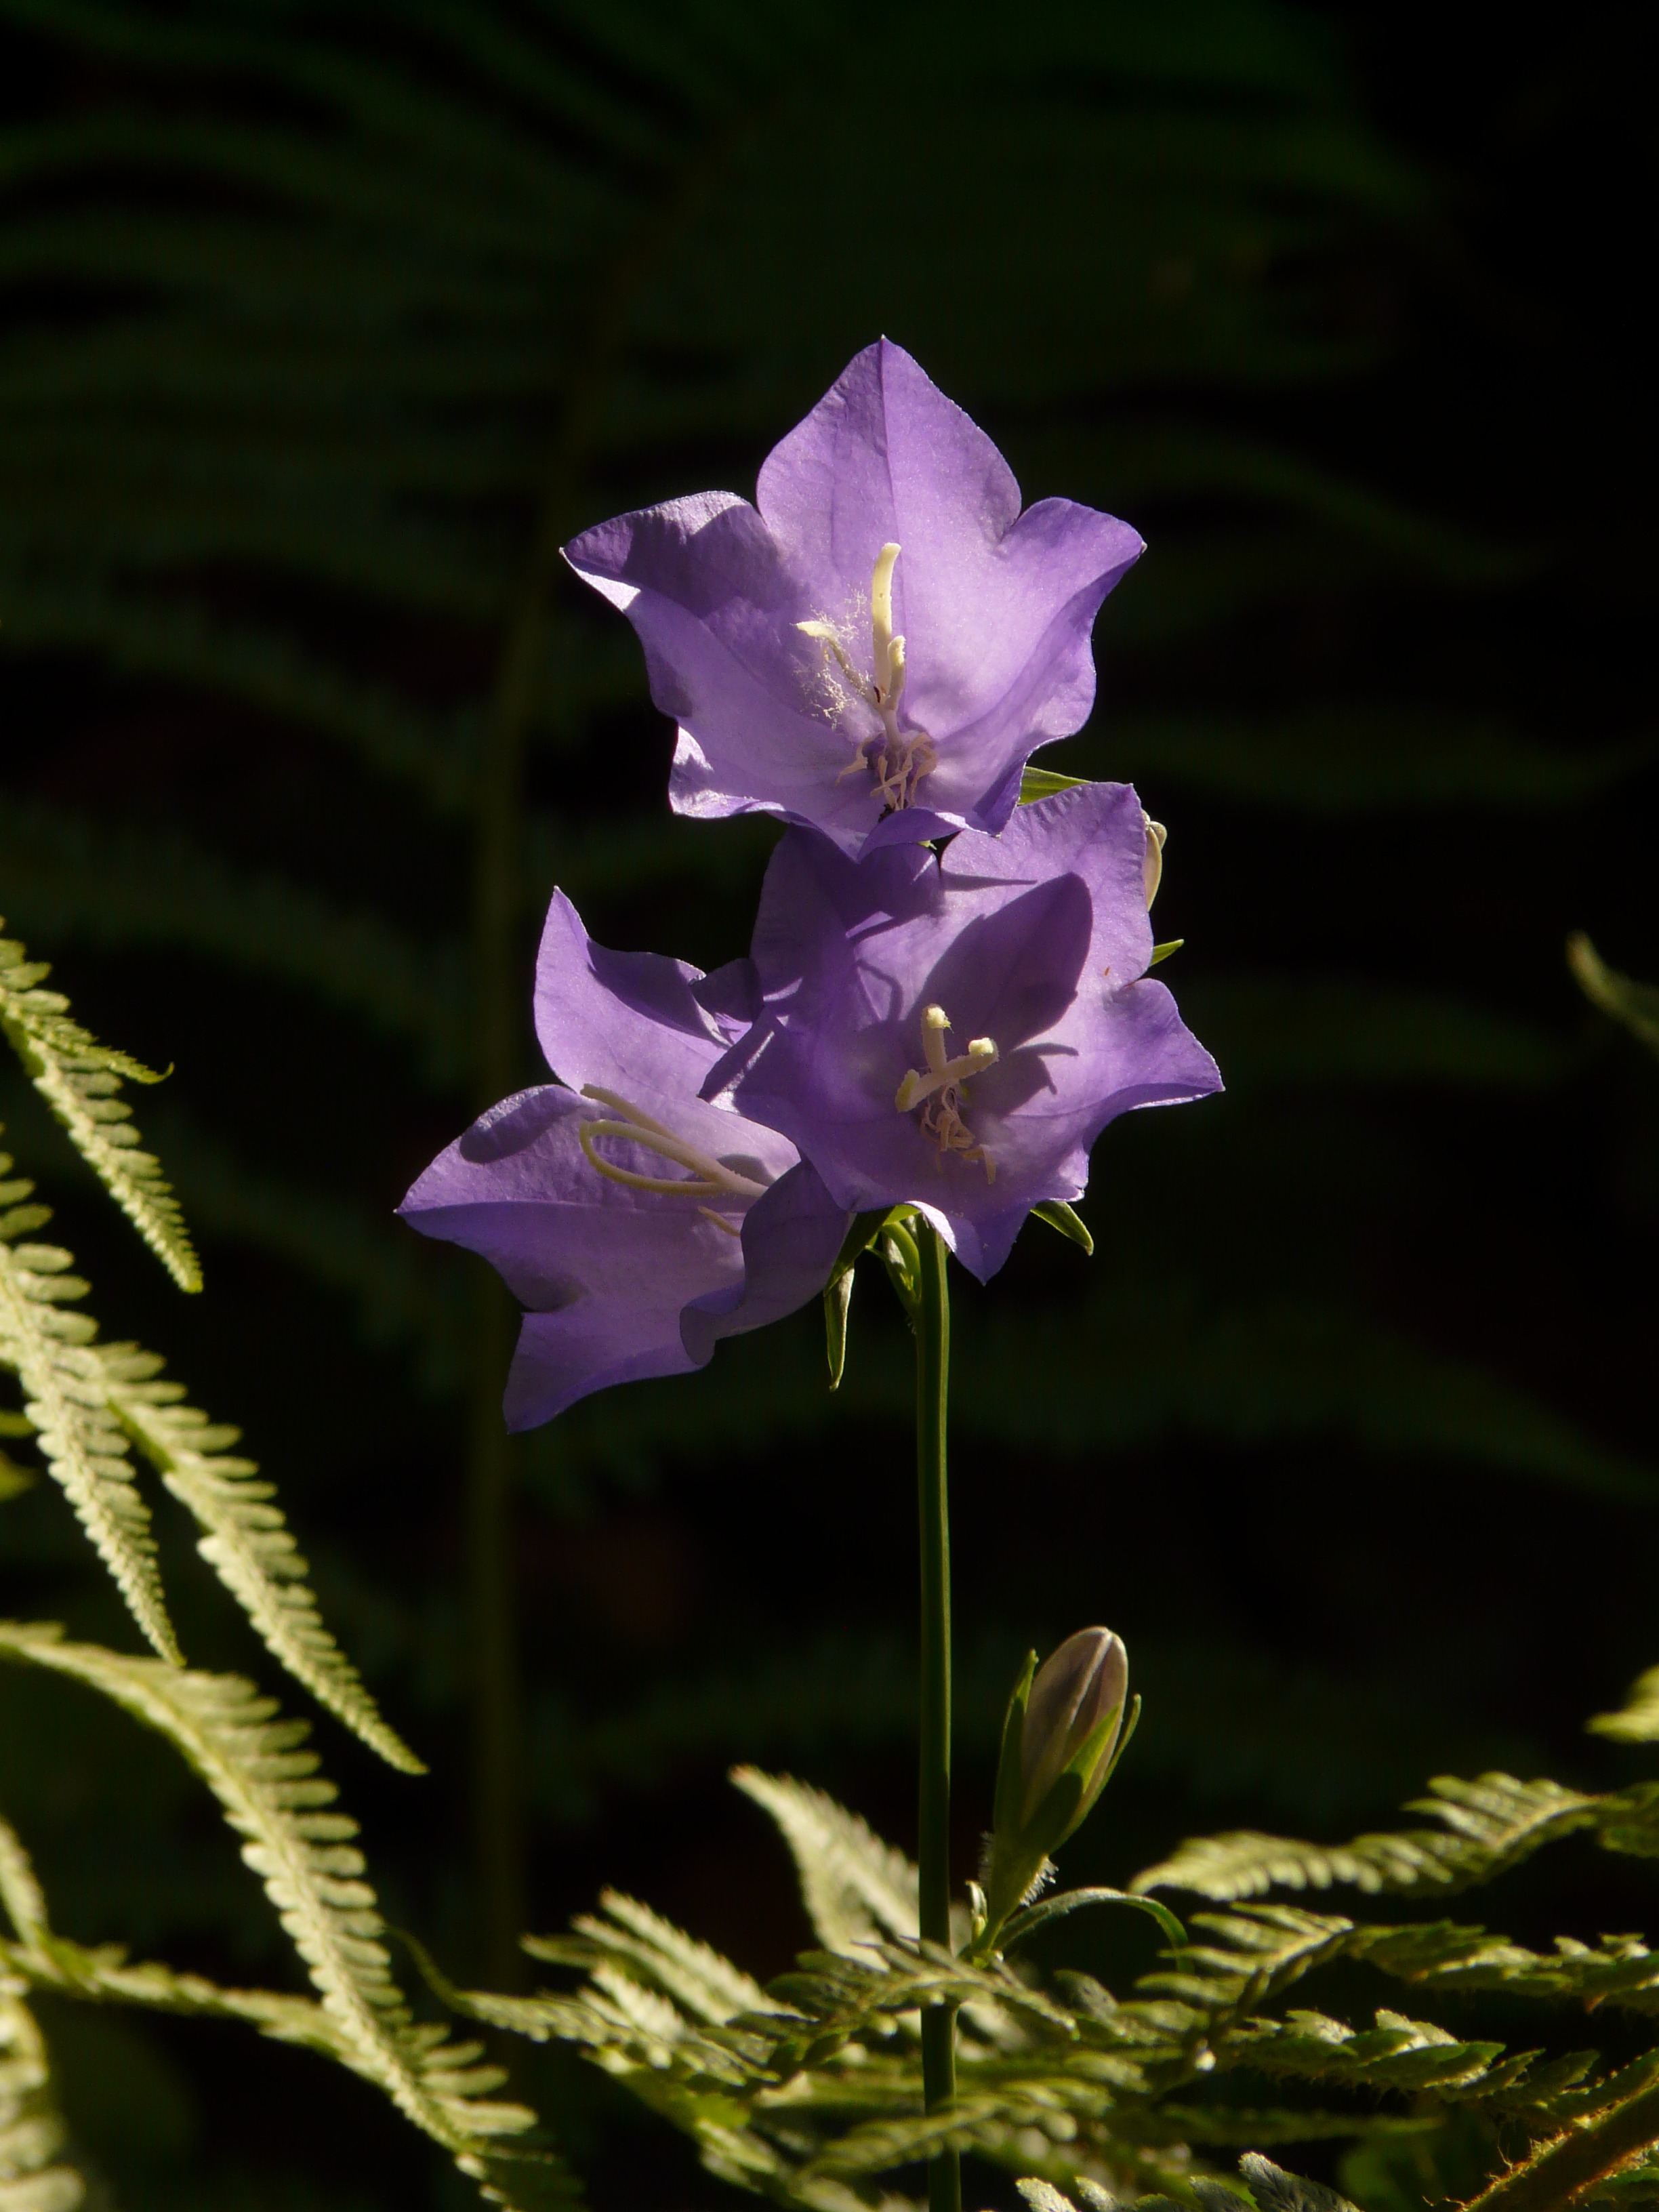
nature, blossom, plant, flower, petal, bloom, botany, flora, wildflower, flower garden, bellflower, macro photography, flowering plant, plant stem, land plant, peach leaved bellflower